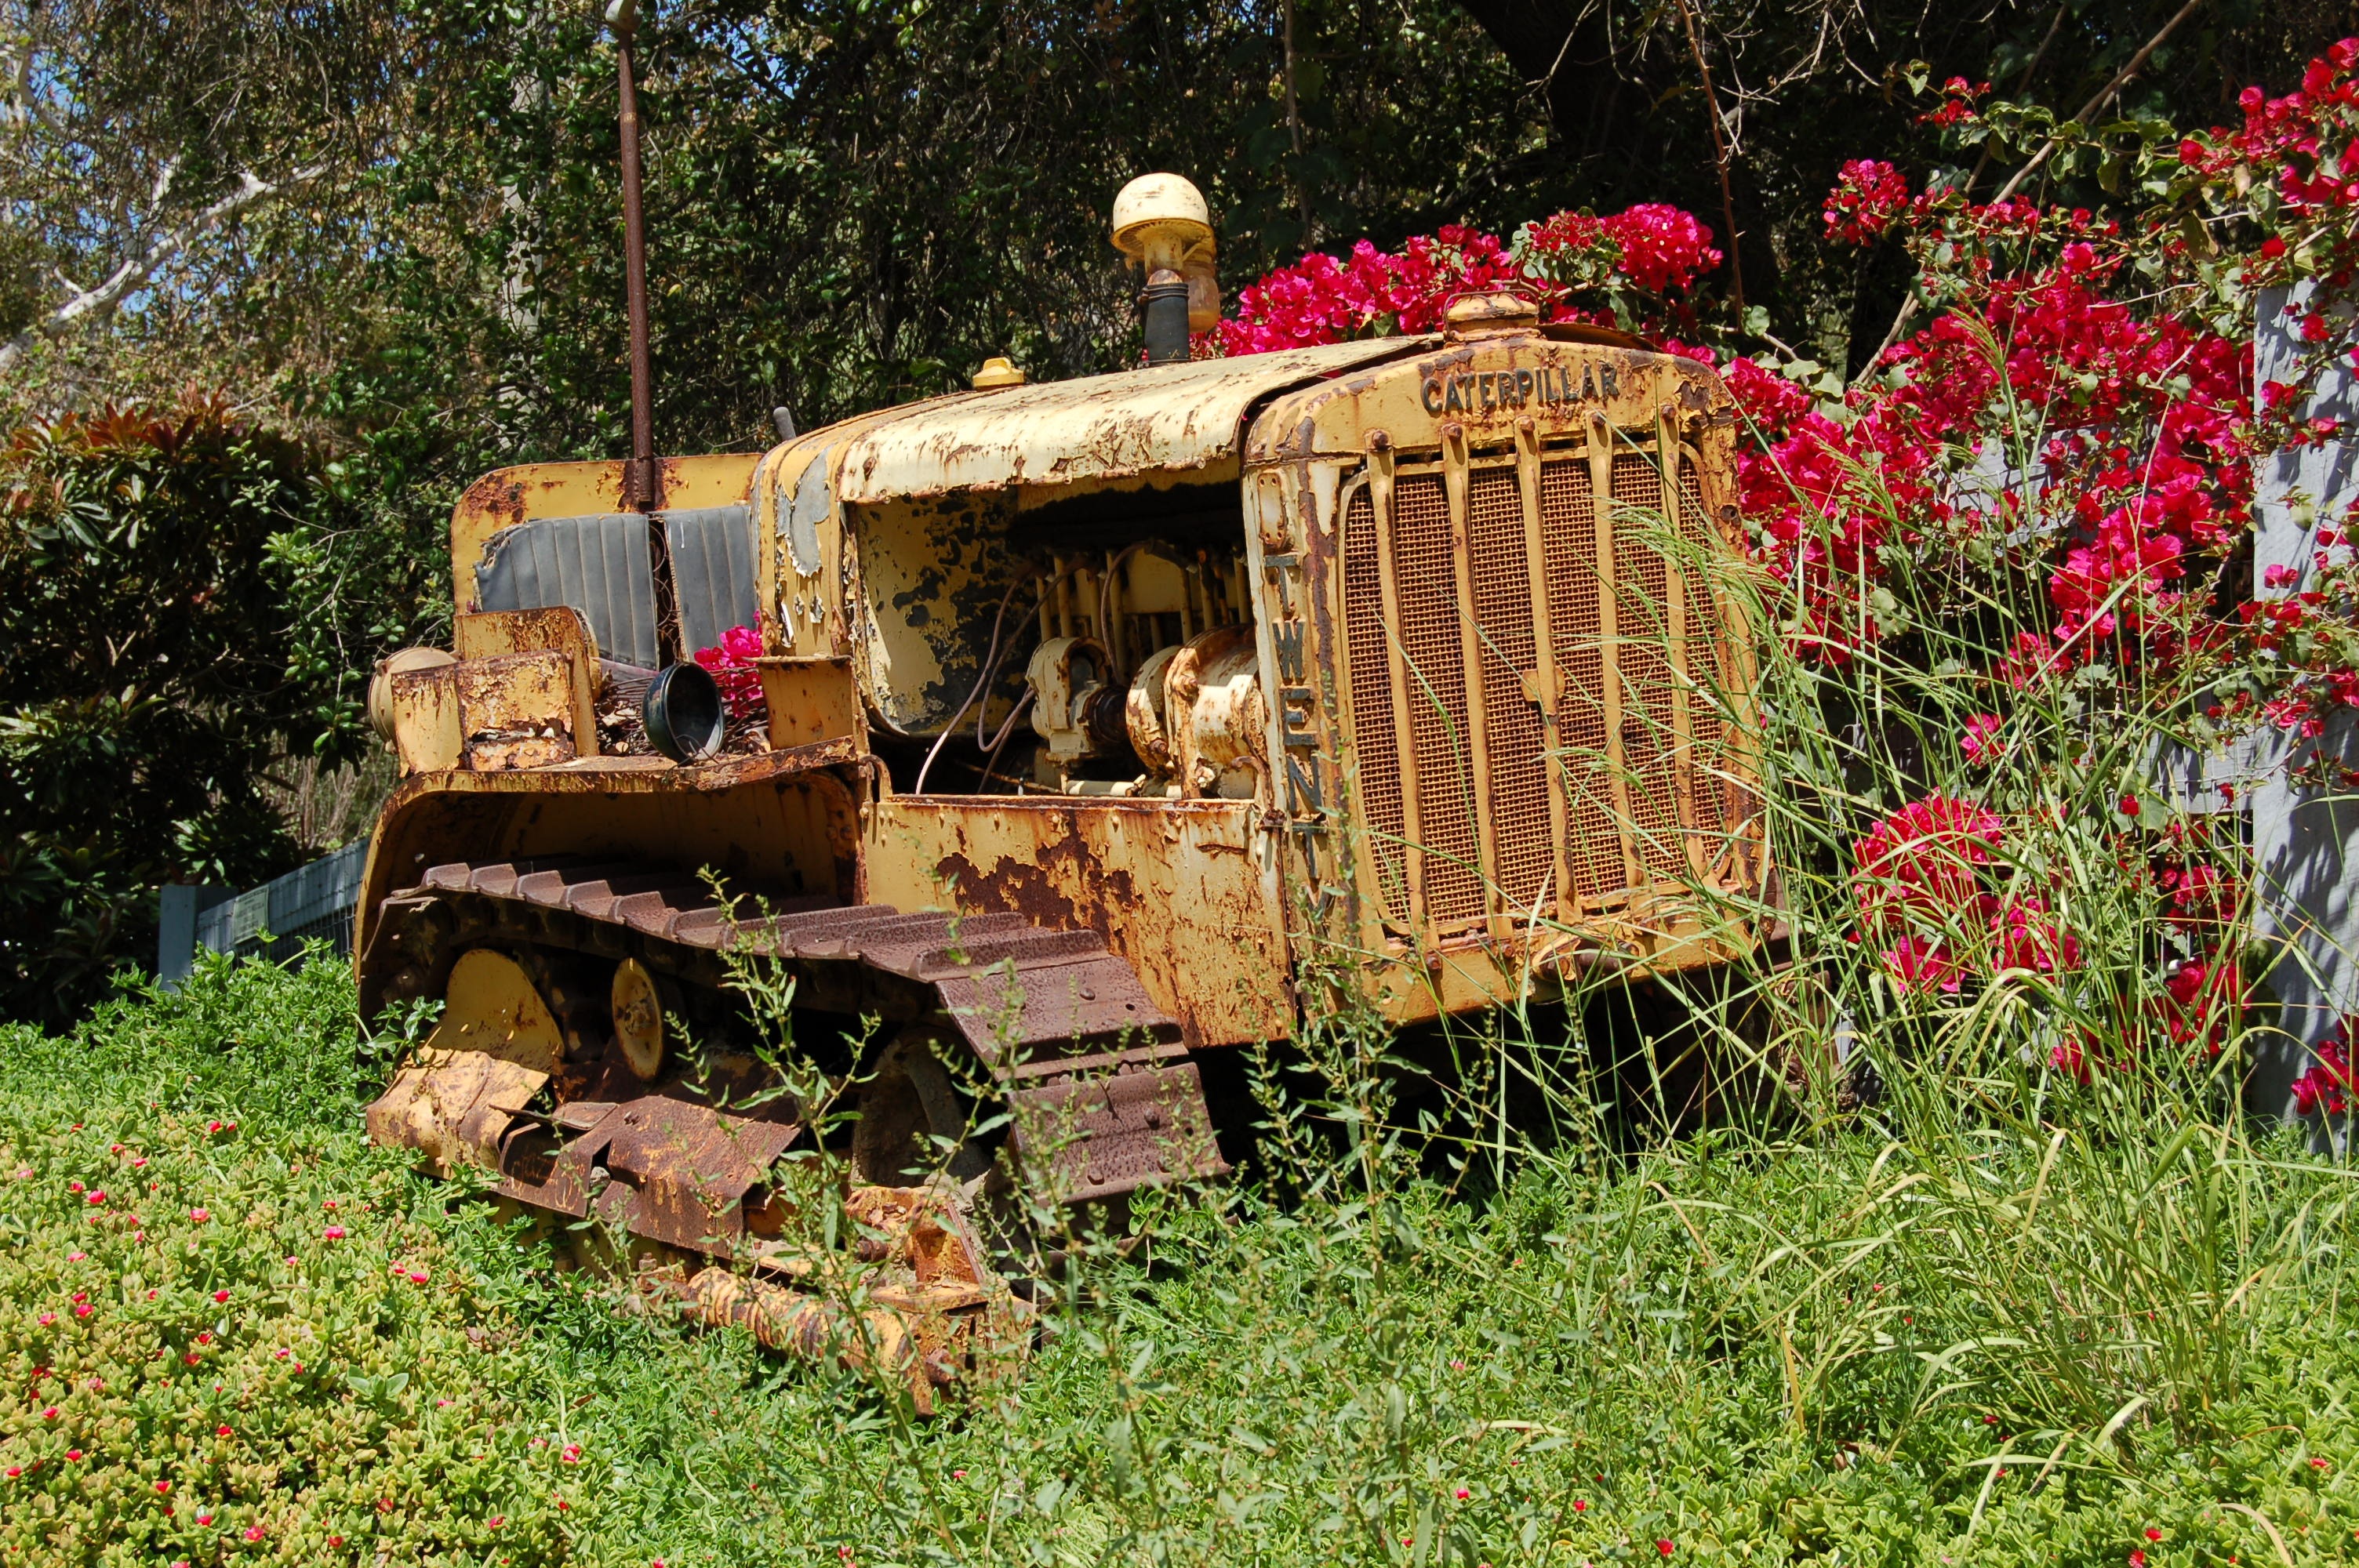
tractor, old, transport, vehicle, machine, agriculture, rusty